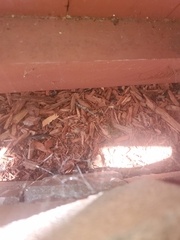
Species: Parasteatoda_tepidariorum